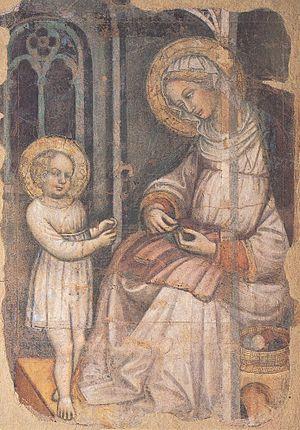
Le Maestro di Bambino Vispo est un peintre italien, un des maîtres anonymes du XVᵉ siècle, identifié au XXᵉ siècle par l'historien de l'art Osvald Sirén.